Sanism

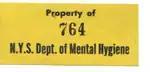
An institutional label

This may be apparent in physical separation, including separate facilities or accommodation, or in lower standards for some than others. Mental health professionals may find themselves drawn into systems based on bureaucratic and financial imperatives and social control, resulting in alienation from their original values, disappointment in "the system", and adoption of the cynical, mentalist beliefs that may pervade an organization. However, just as employees can be dismissed for disparaging sexual or ethnic remarks, it is argued that staff who are entrenched in negative stereotypes, attitudes, and beliefs about those labeled with mental disorders need to be removed from service organizations. A related theoretical approach, known as expressed emotion, has also focused on negative interpersonal dynamics relating to care givers, especially within families. However, the point is also made in such views that institutional and group environments can be challenging from all sides, and that clear boundaries and rights are required for everyone.